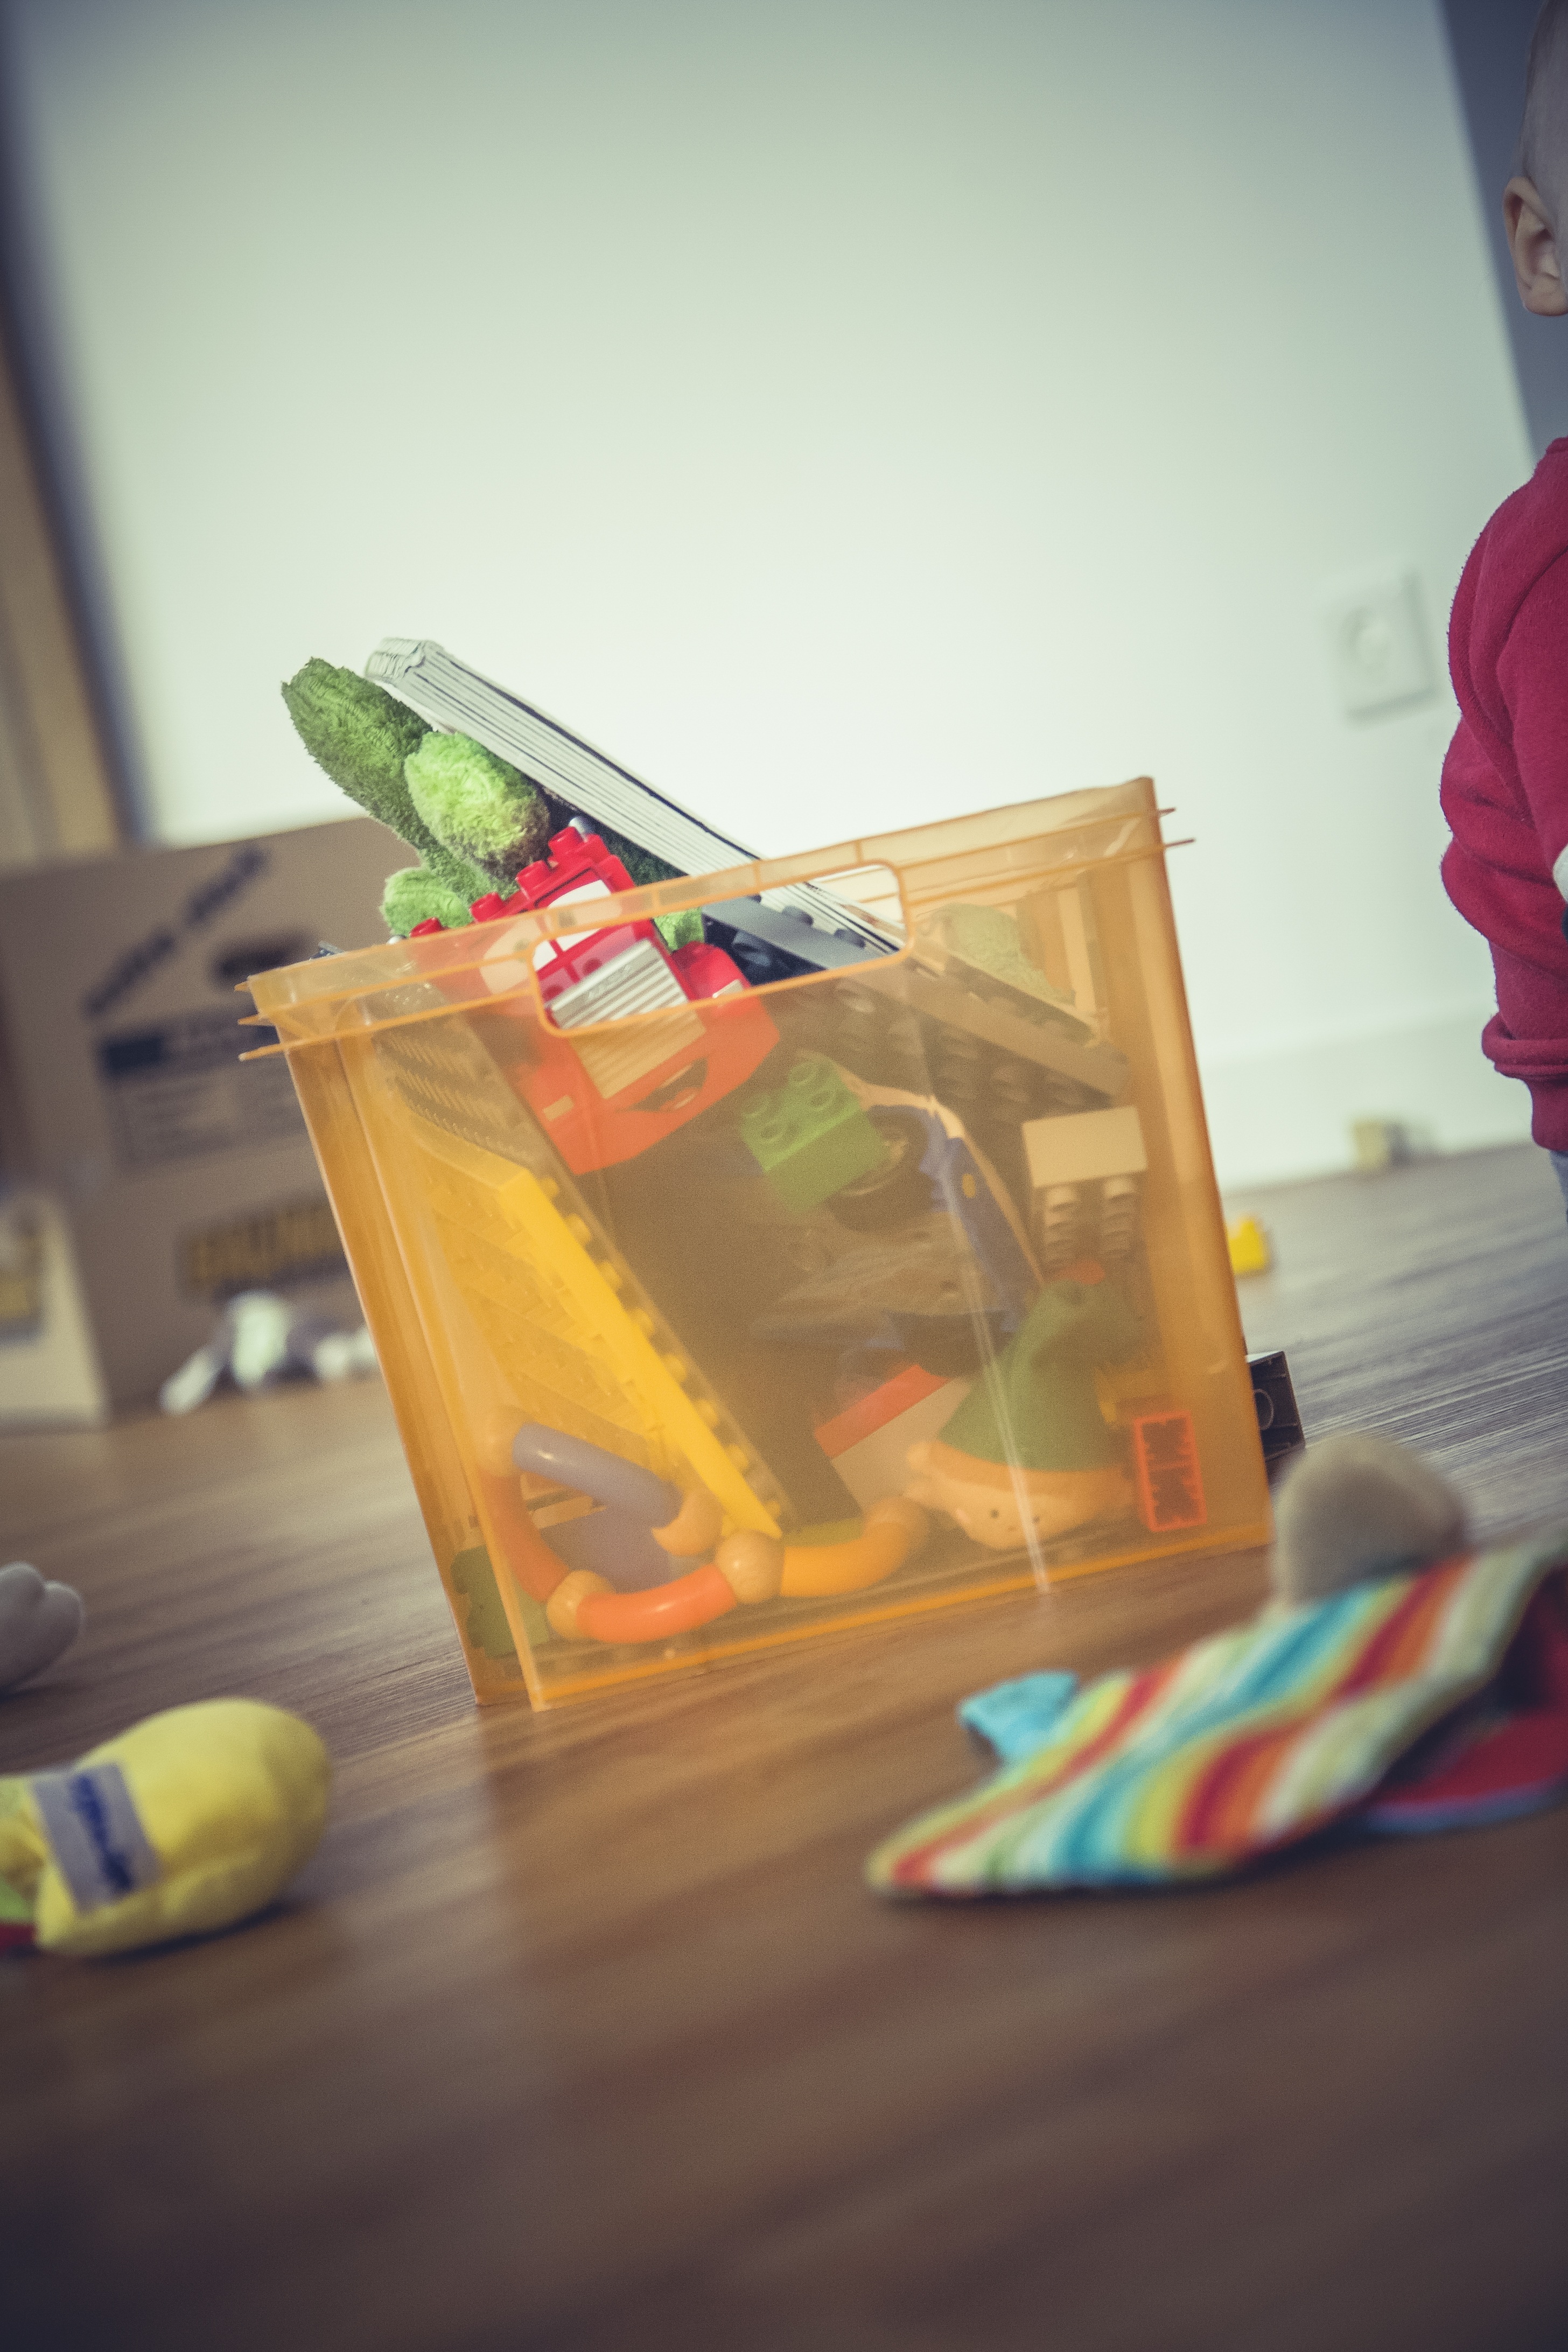
color, box, yellow, art, toys, shape, mess